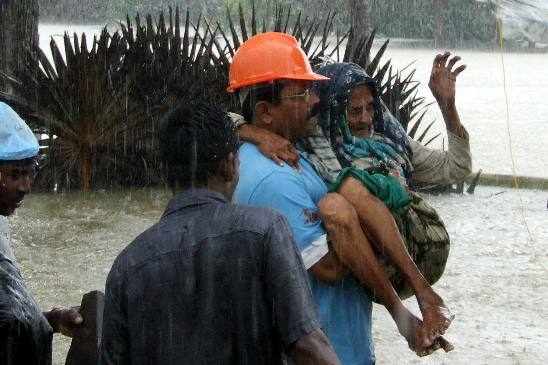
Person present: Yes